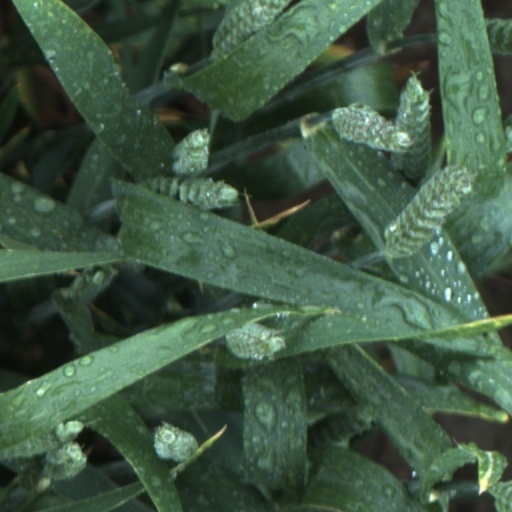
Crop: wheat